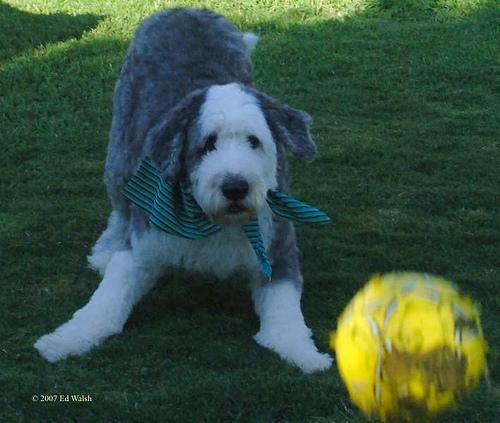
Old_English_sheepdog